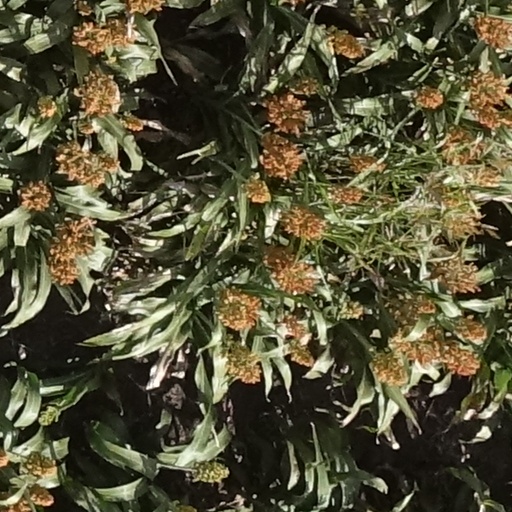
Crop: sorghum